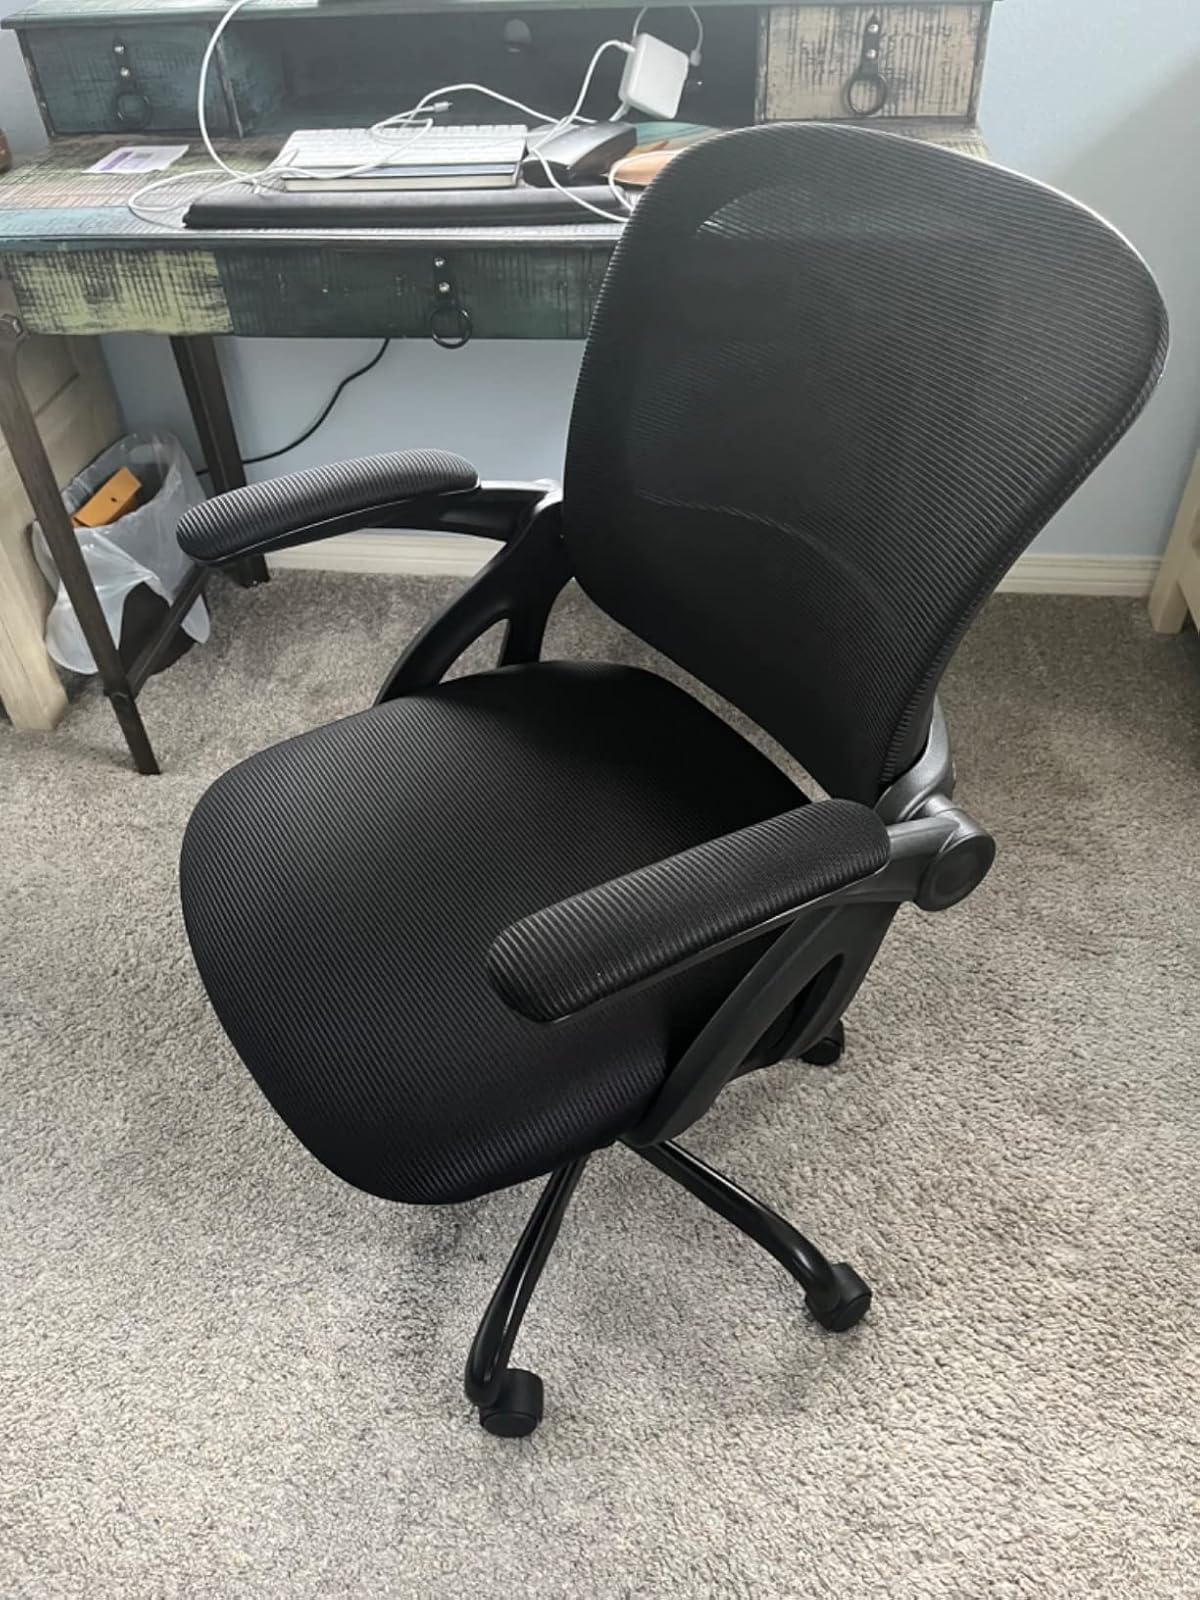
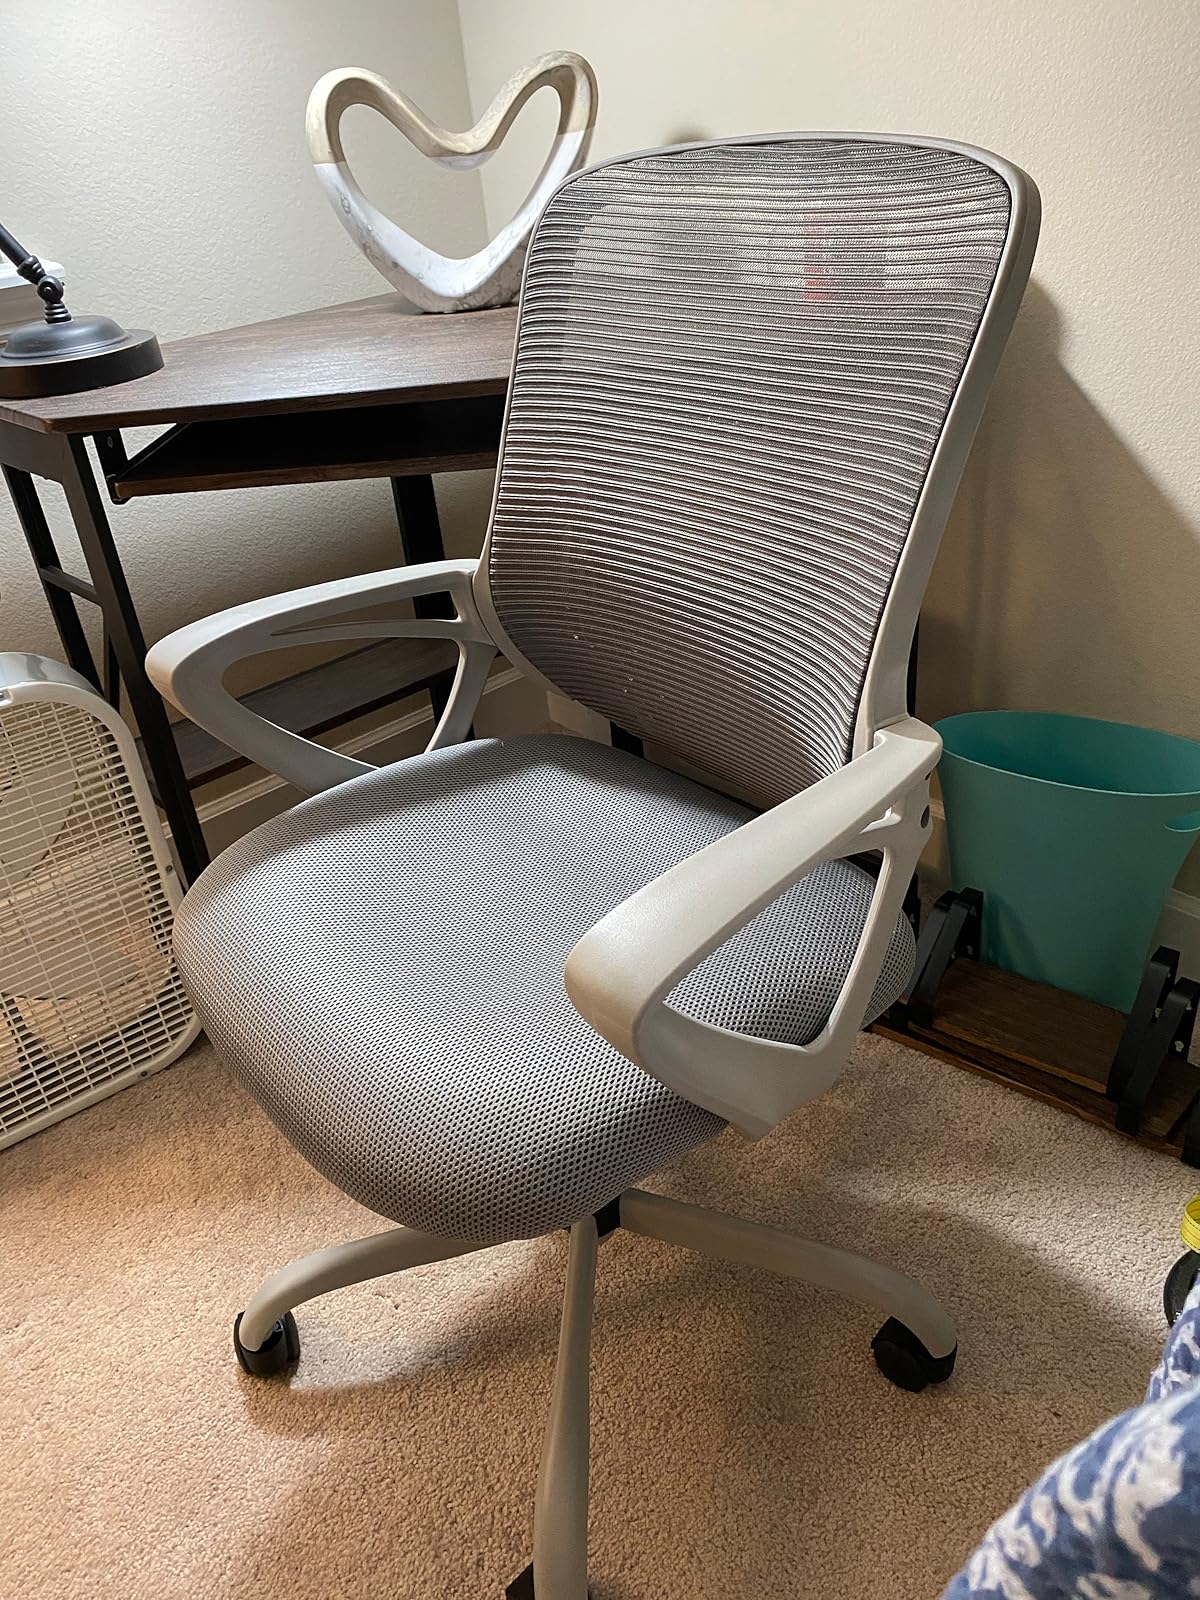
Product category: items_chair
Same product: no